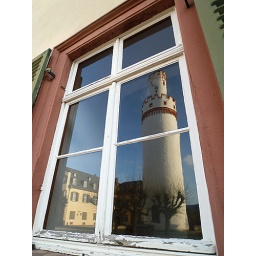
there's a tower in the window